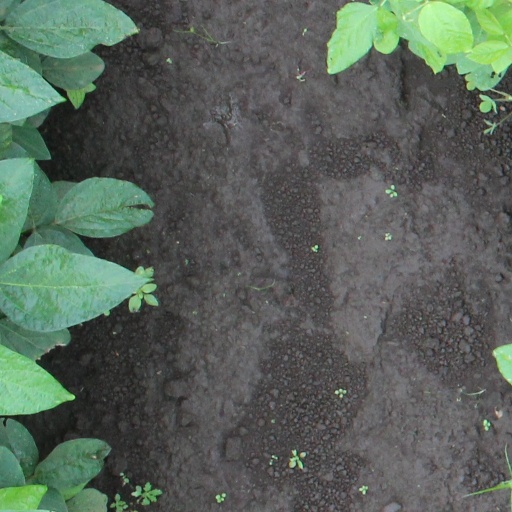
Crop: soybean